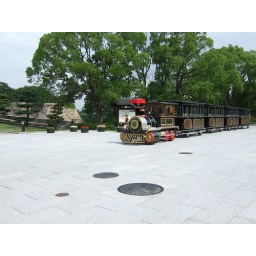
Miniature train at a castle in Kyoto